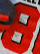
Number: 8